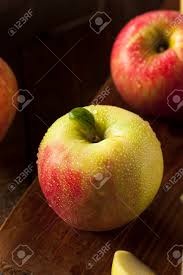
Label: apple